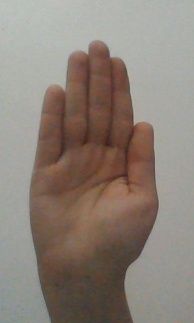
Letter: seen